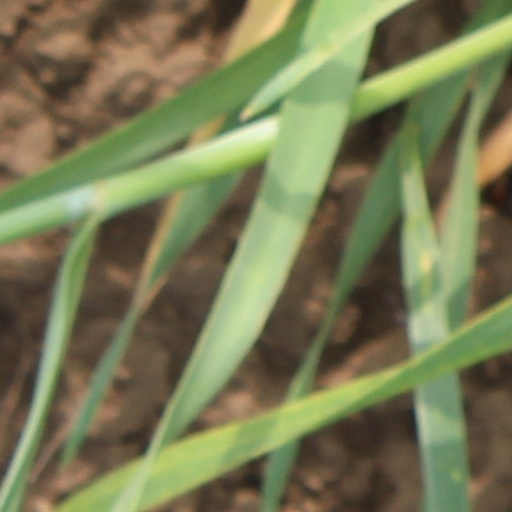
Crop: wheat